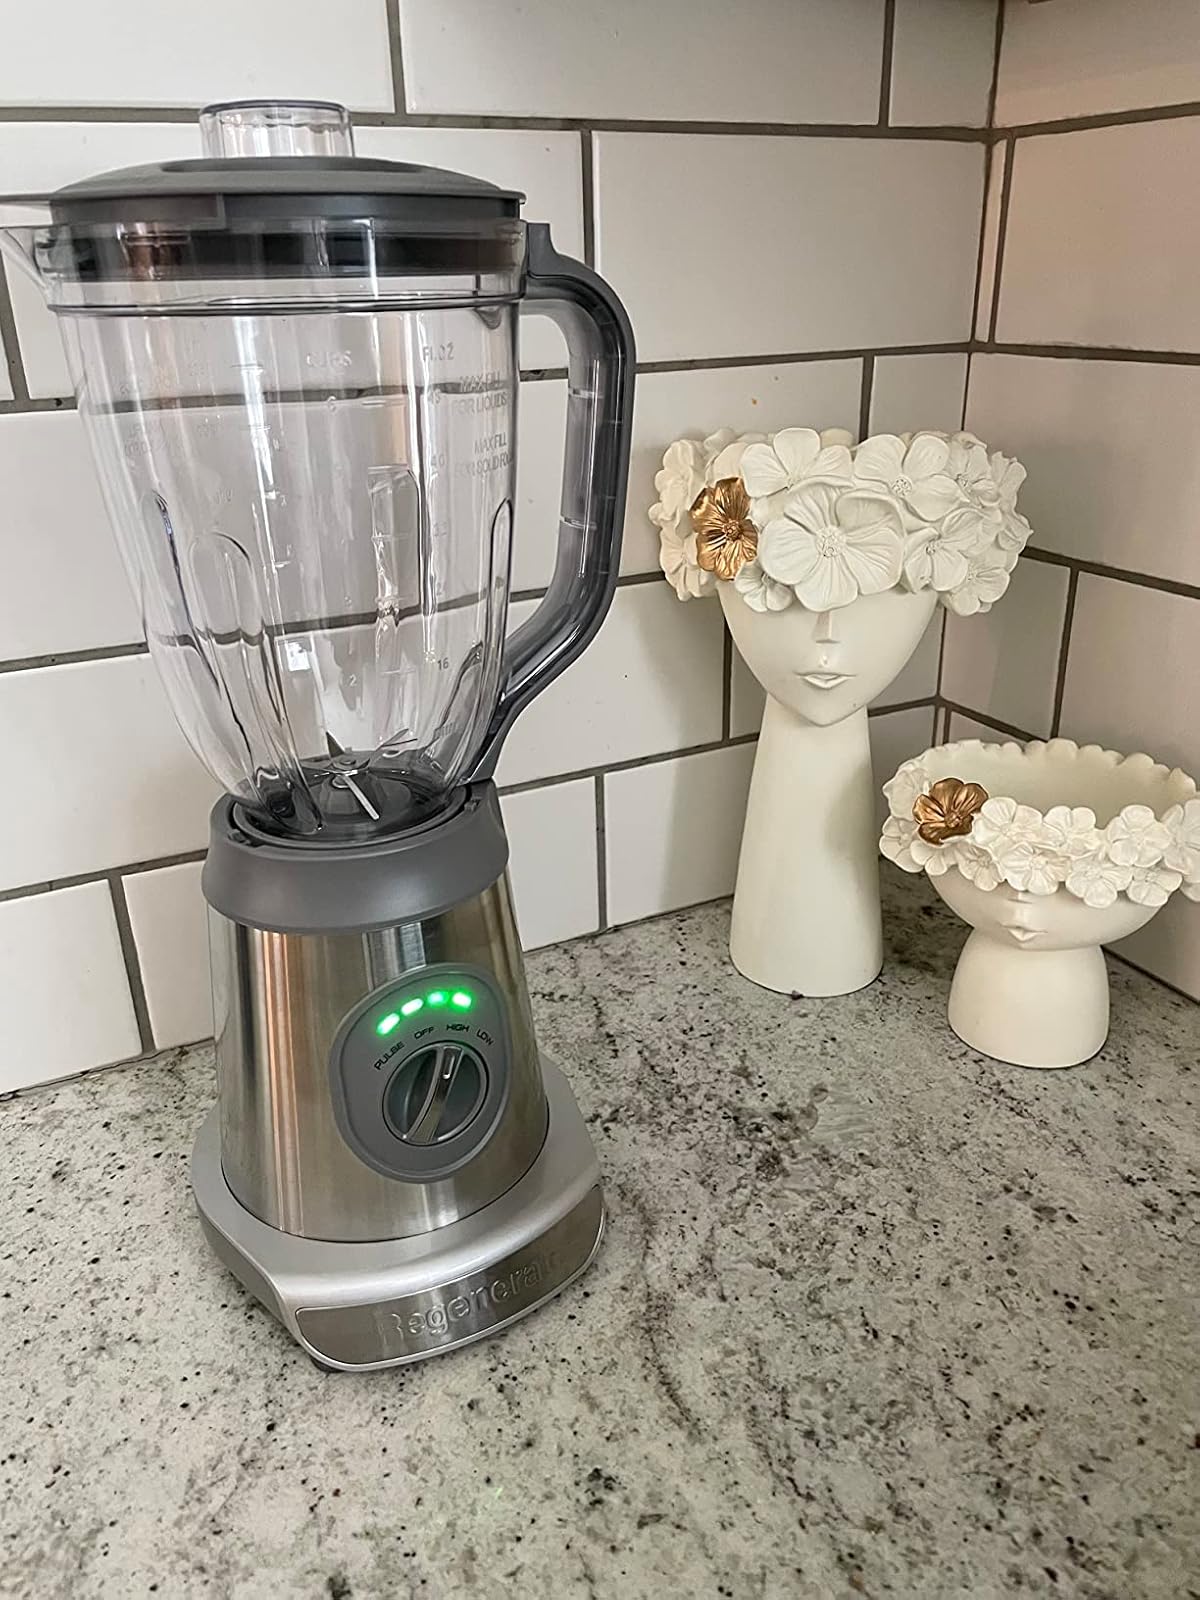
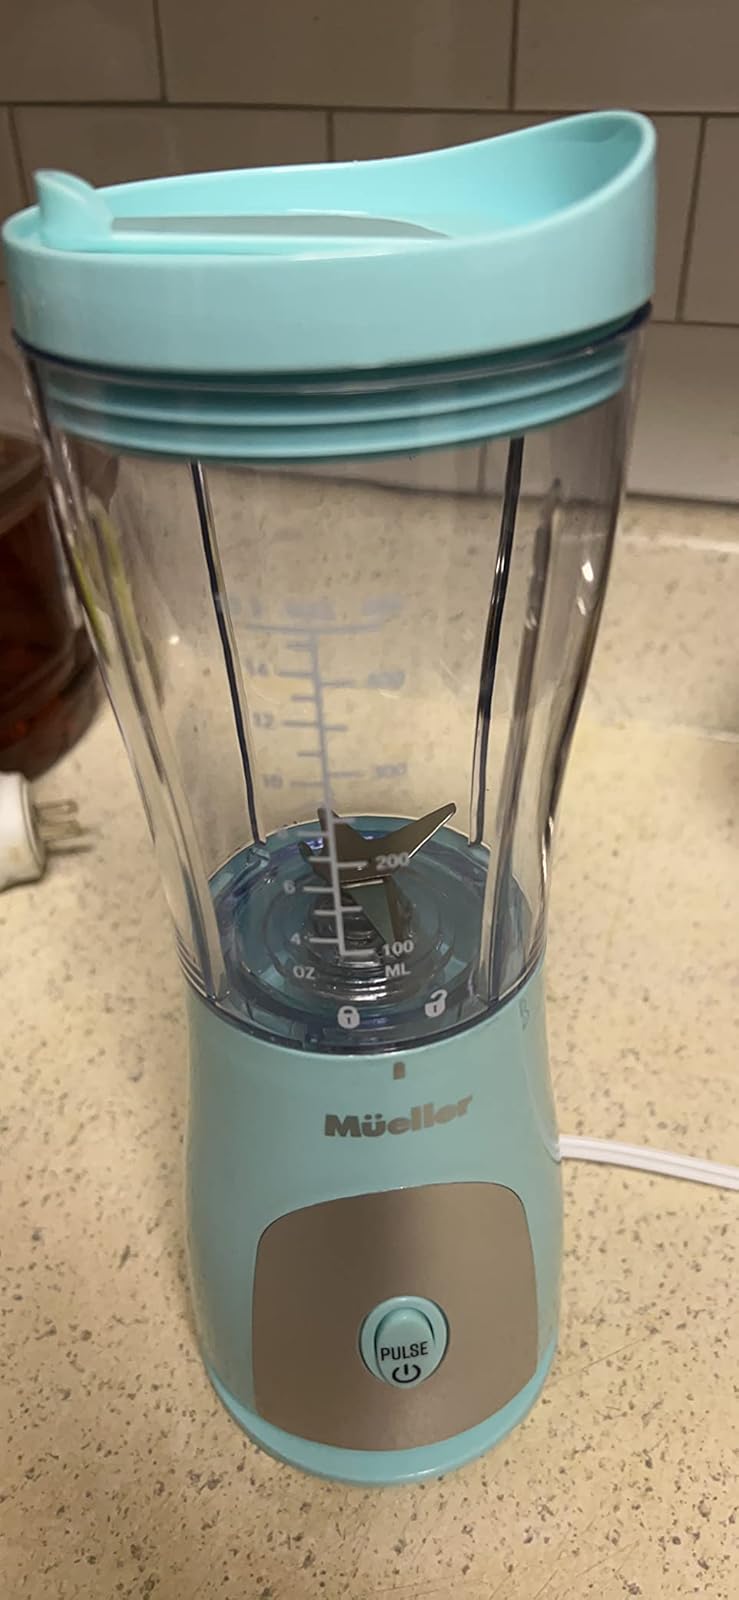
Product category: items_blender
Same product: no